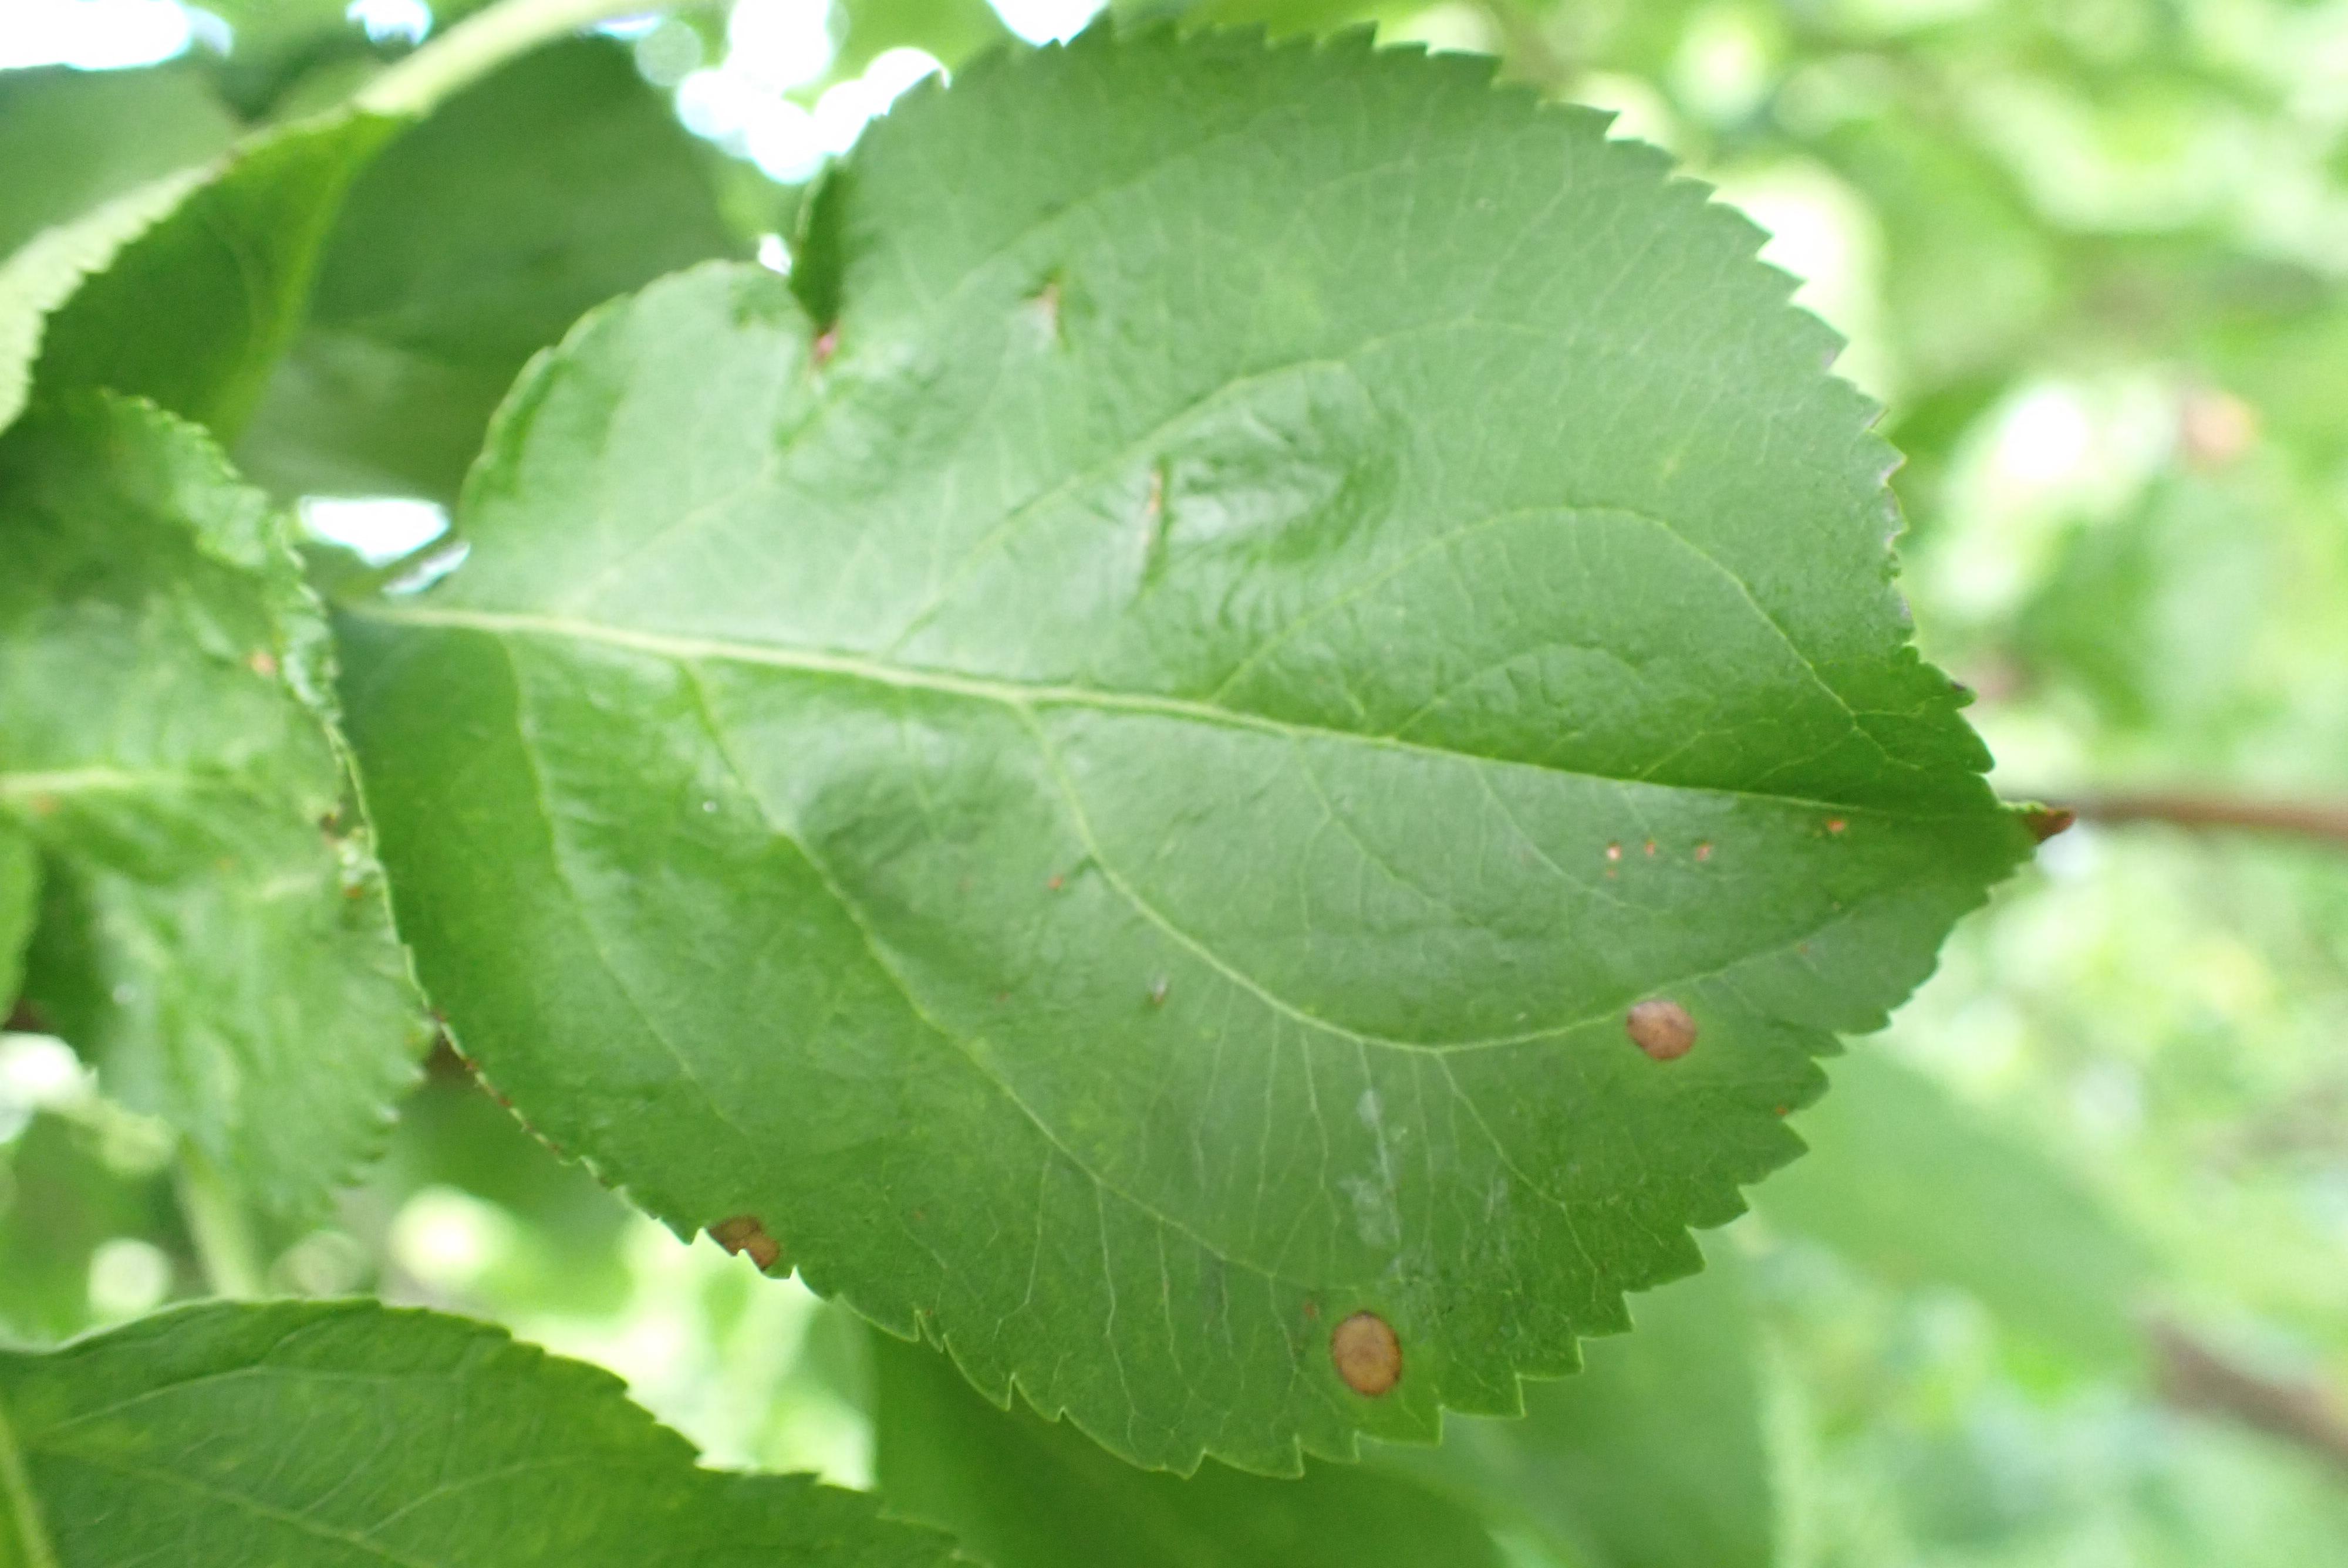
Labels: frog_eye_leaf_spot